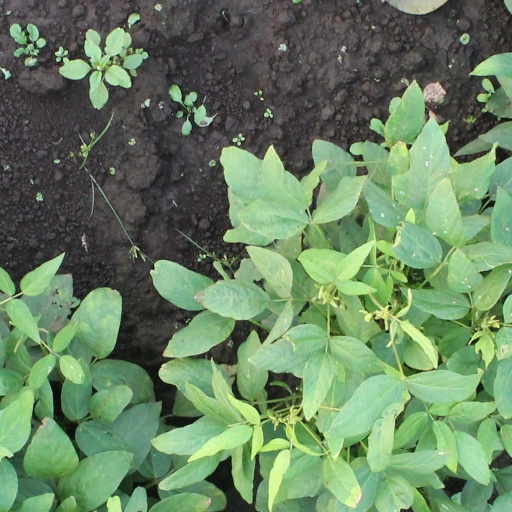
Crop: soybean